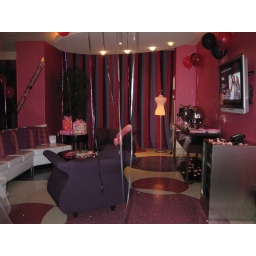
my hot pink bachelorette suite in the fantasy tower @ palms, las vegas.